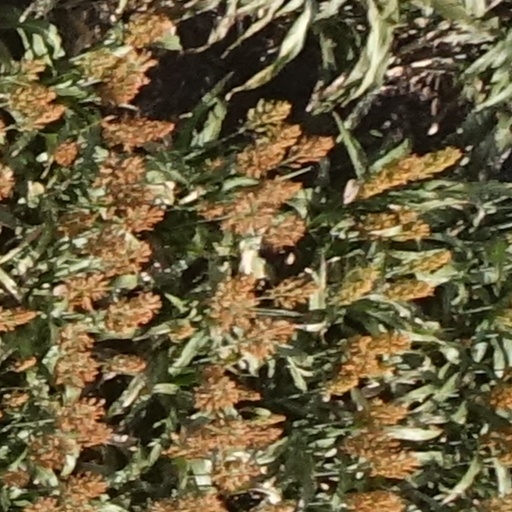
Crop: sorghum